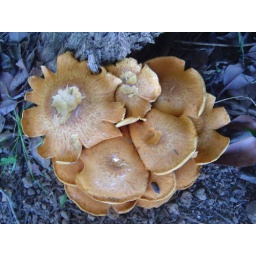
Fungi at the base of a tree in Princes St.